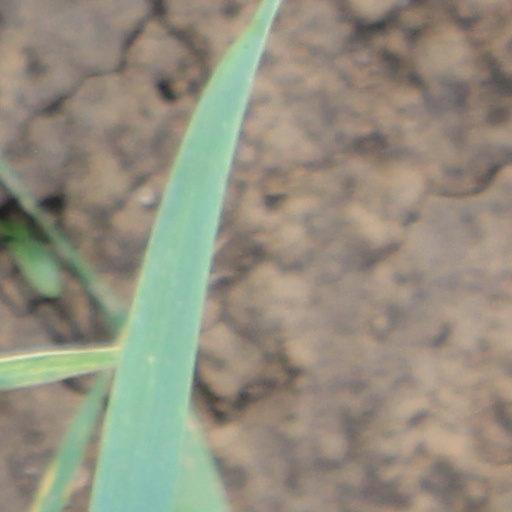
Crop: wheat